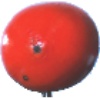
Label: Kaki 1